The Magnificent Cuckold

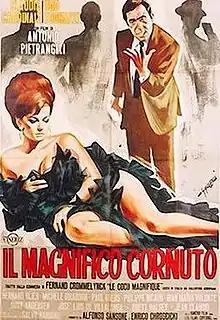

The Magnificent Cuckold or Il magnifico cornuto is a 1964 Italian sex comedy film directed by Antonio Pietrangeli and based on the Belgian play "Le Cocu magnifique" written by Fernand Crommelynck.